Vicki Genfan

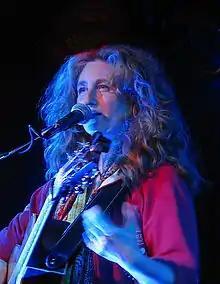
Vicki Genfan at The Saint in Asbury Park, New Jersey, April 28, 2013

Genfan took up the guitar at age five. Her father played twelve-string guitar, mandolin and fiddle, and sang. Her older brother played guitar, too. She studied classical music and jazz at Ithaca College in Ithaca, New York. Besides guitar, Genfan plays piano, banjo, hand percussion, and trombone.